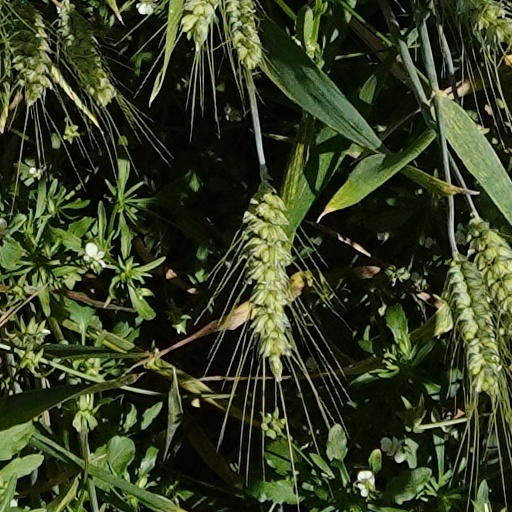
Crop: wheat